Ingrid Bergman

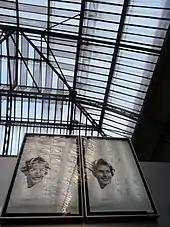
Cannes poster of Bergman (2015)

During the run of "The Constant Wife" in London, Bergman discovered a hard lump under her left breast. The lump was removed on 15 June 1974 in a London clinic. While working on "Autumn Sonata", Bergman discovered another lump, and flew back to London for another surgery. Afterward, she began rehearsals for "Waters of the Moon" (1978).